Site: brandenburg
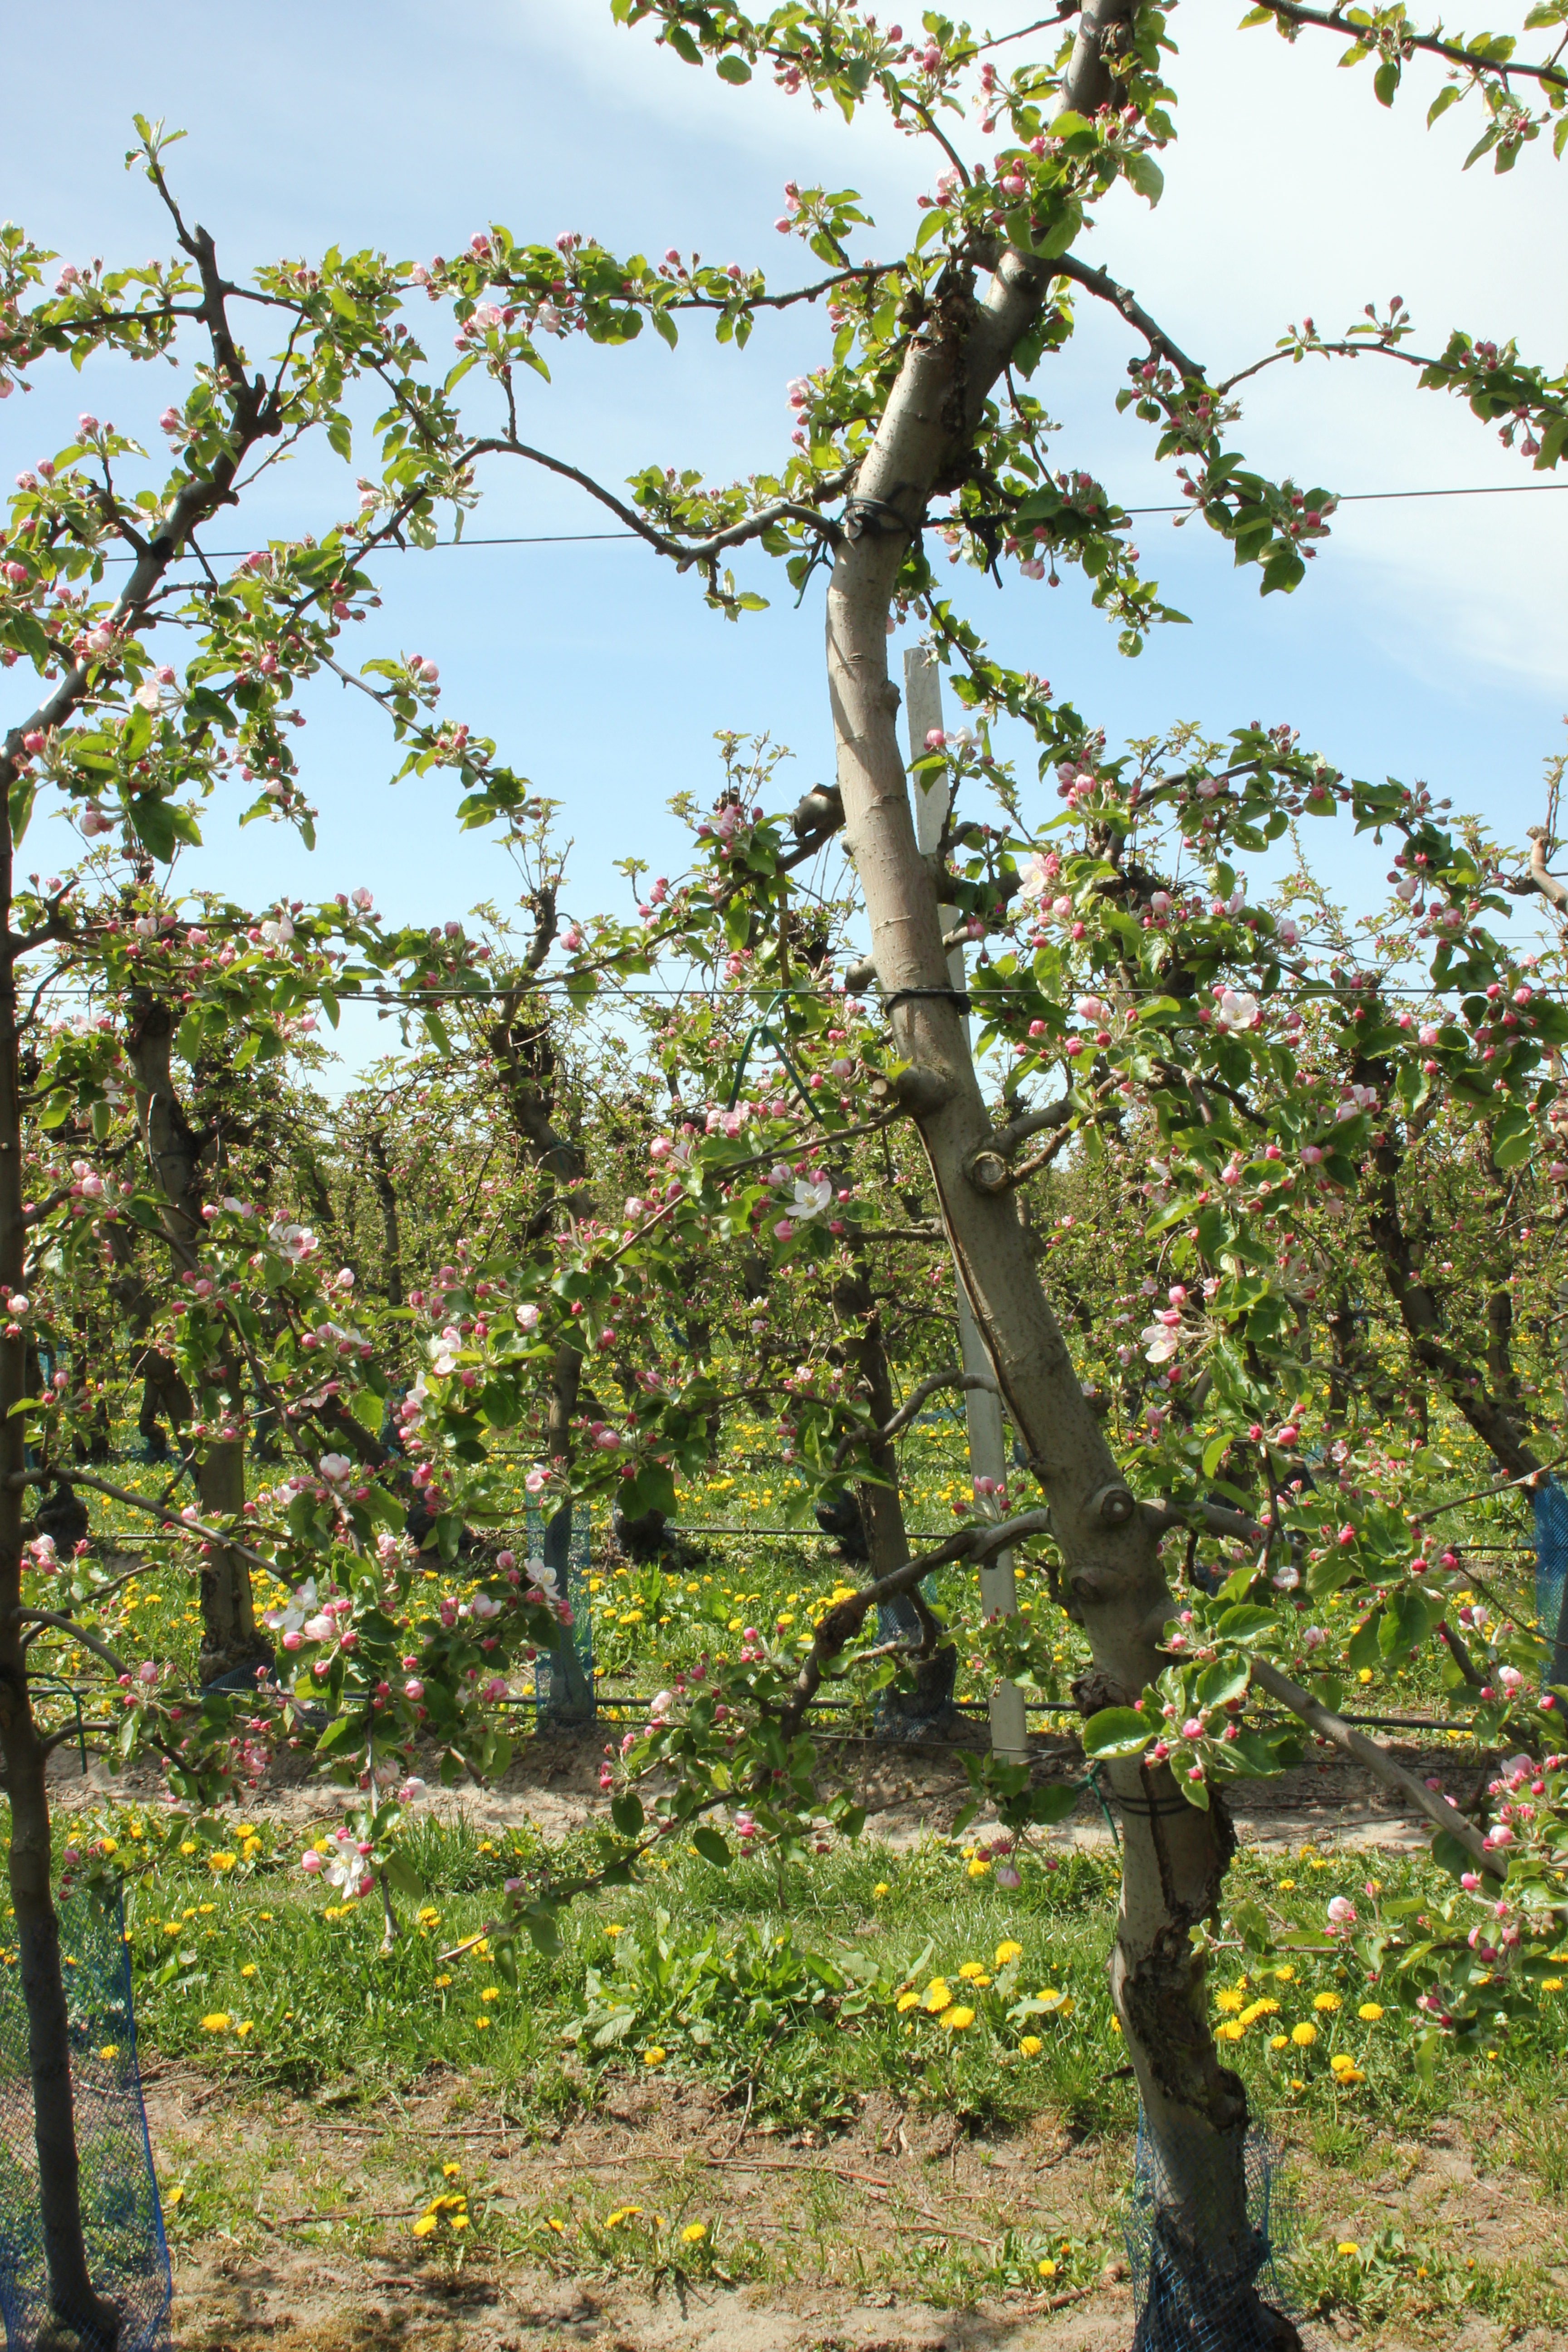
Growth stage (BBCH 57): Inflorescence emergence